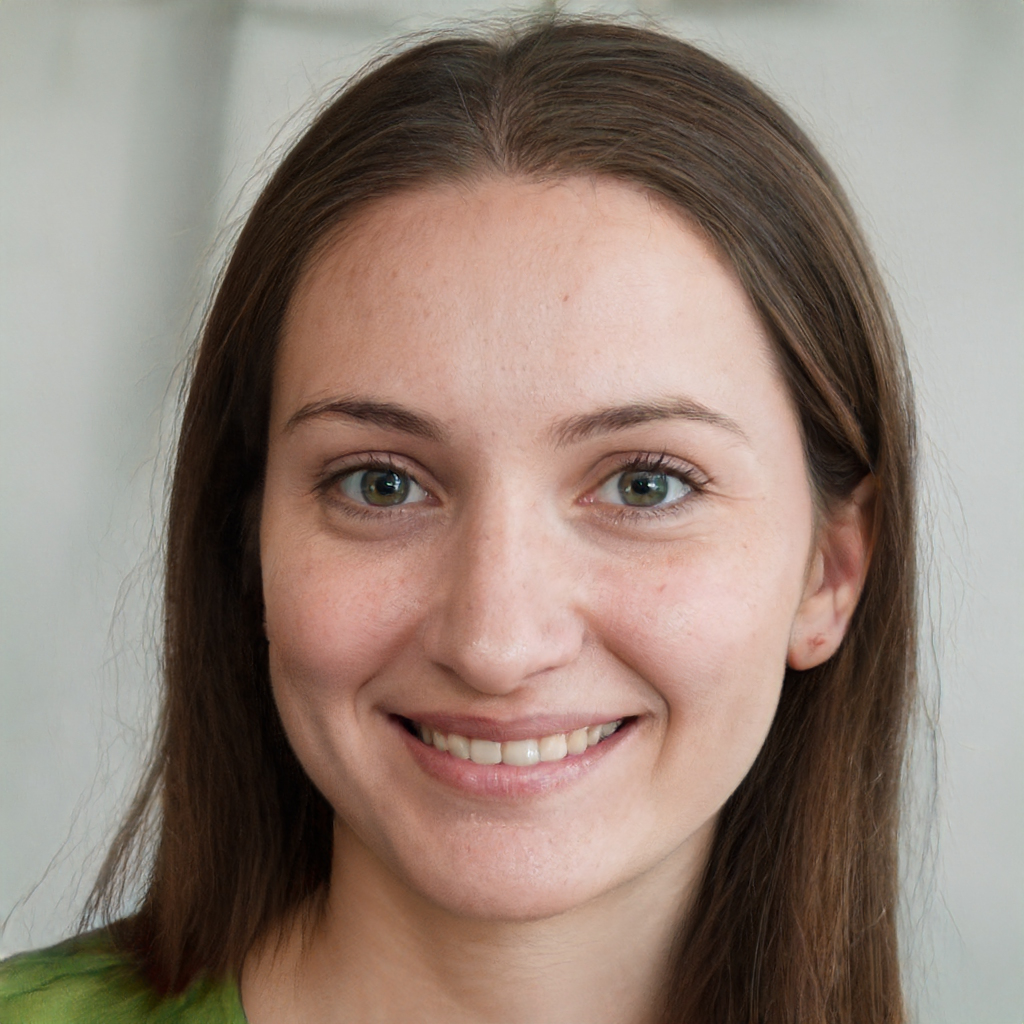
Portrait style: Real Portrait